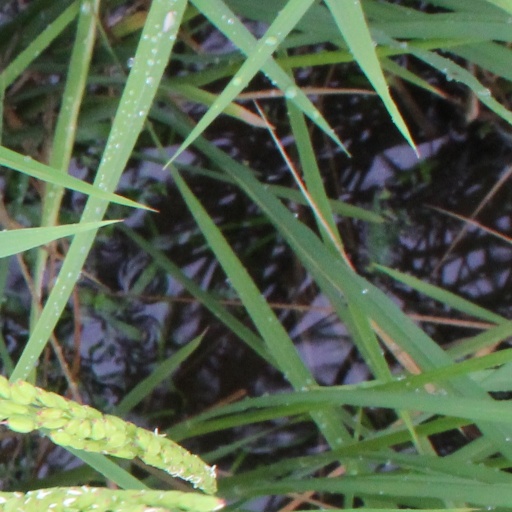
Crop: rice